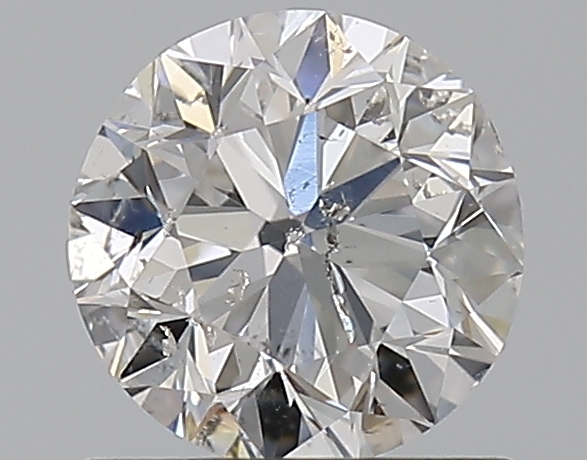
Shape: round
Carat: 0.7
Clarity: SI2
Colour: D
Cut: EX
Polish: EX
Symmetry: EX
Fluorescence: N
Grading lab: GIA
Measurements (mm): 5.65 x 5.68 x 3.52